Locomotives of India

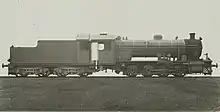
Class XF, built by Beyer, Peacock & Company in Manchester for East Bengal Railway

In the early 1900s, the British Engineering Standards Committee (later the British Engineering Standards Association) began designing a series of locomotives for use by Indian railways. The first two designs emerged in 1903: a 4-4-0 passenger and 0-6-0 goods. They were revised in 1905 and 1906 with additional heavier, more-powerful locomotives: